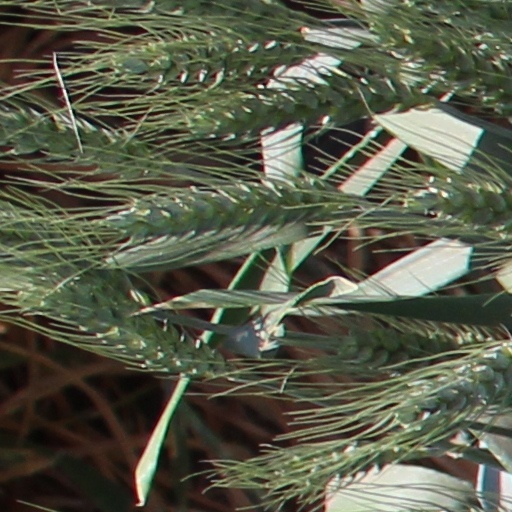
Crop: wheat